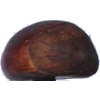
Label: Chestnut 1